Azal (Bible)

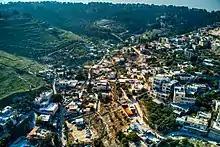
Wad Yatsul in Silwan

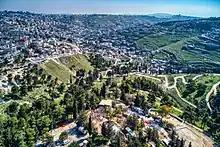
Wad Yatsul from above

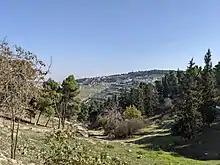
Azal/Azel Valley descending to the Kidron Valley south of Abu Tor

Azal (אצל), or Azel, is a location mentioned in the Book of Zechariah 14:5, in Bibles that use the Hebrew Masoretic Text as the source for this verse. In Bibles that follow the Greek Septuagint (LXX) rendering, depending upon the source manuscript used, "Azal" is transcribed "Jasol" (ιασολ, pronounced "Yasol"), "Jasod" (a corruption of "Jasol"), or "Asael" (ασαηλ):